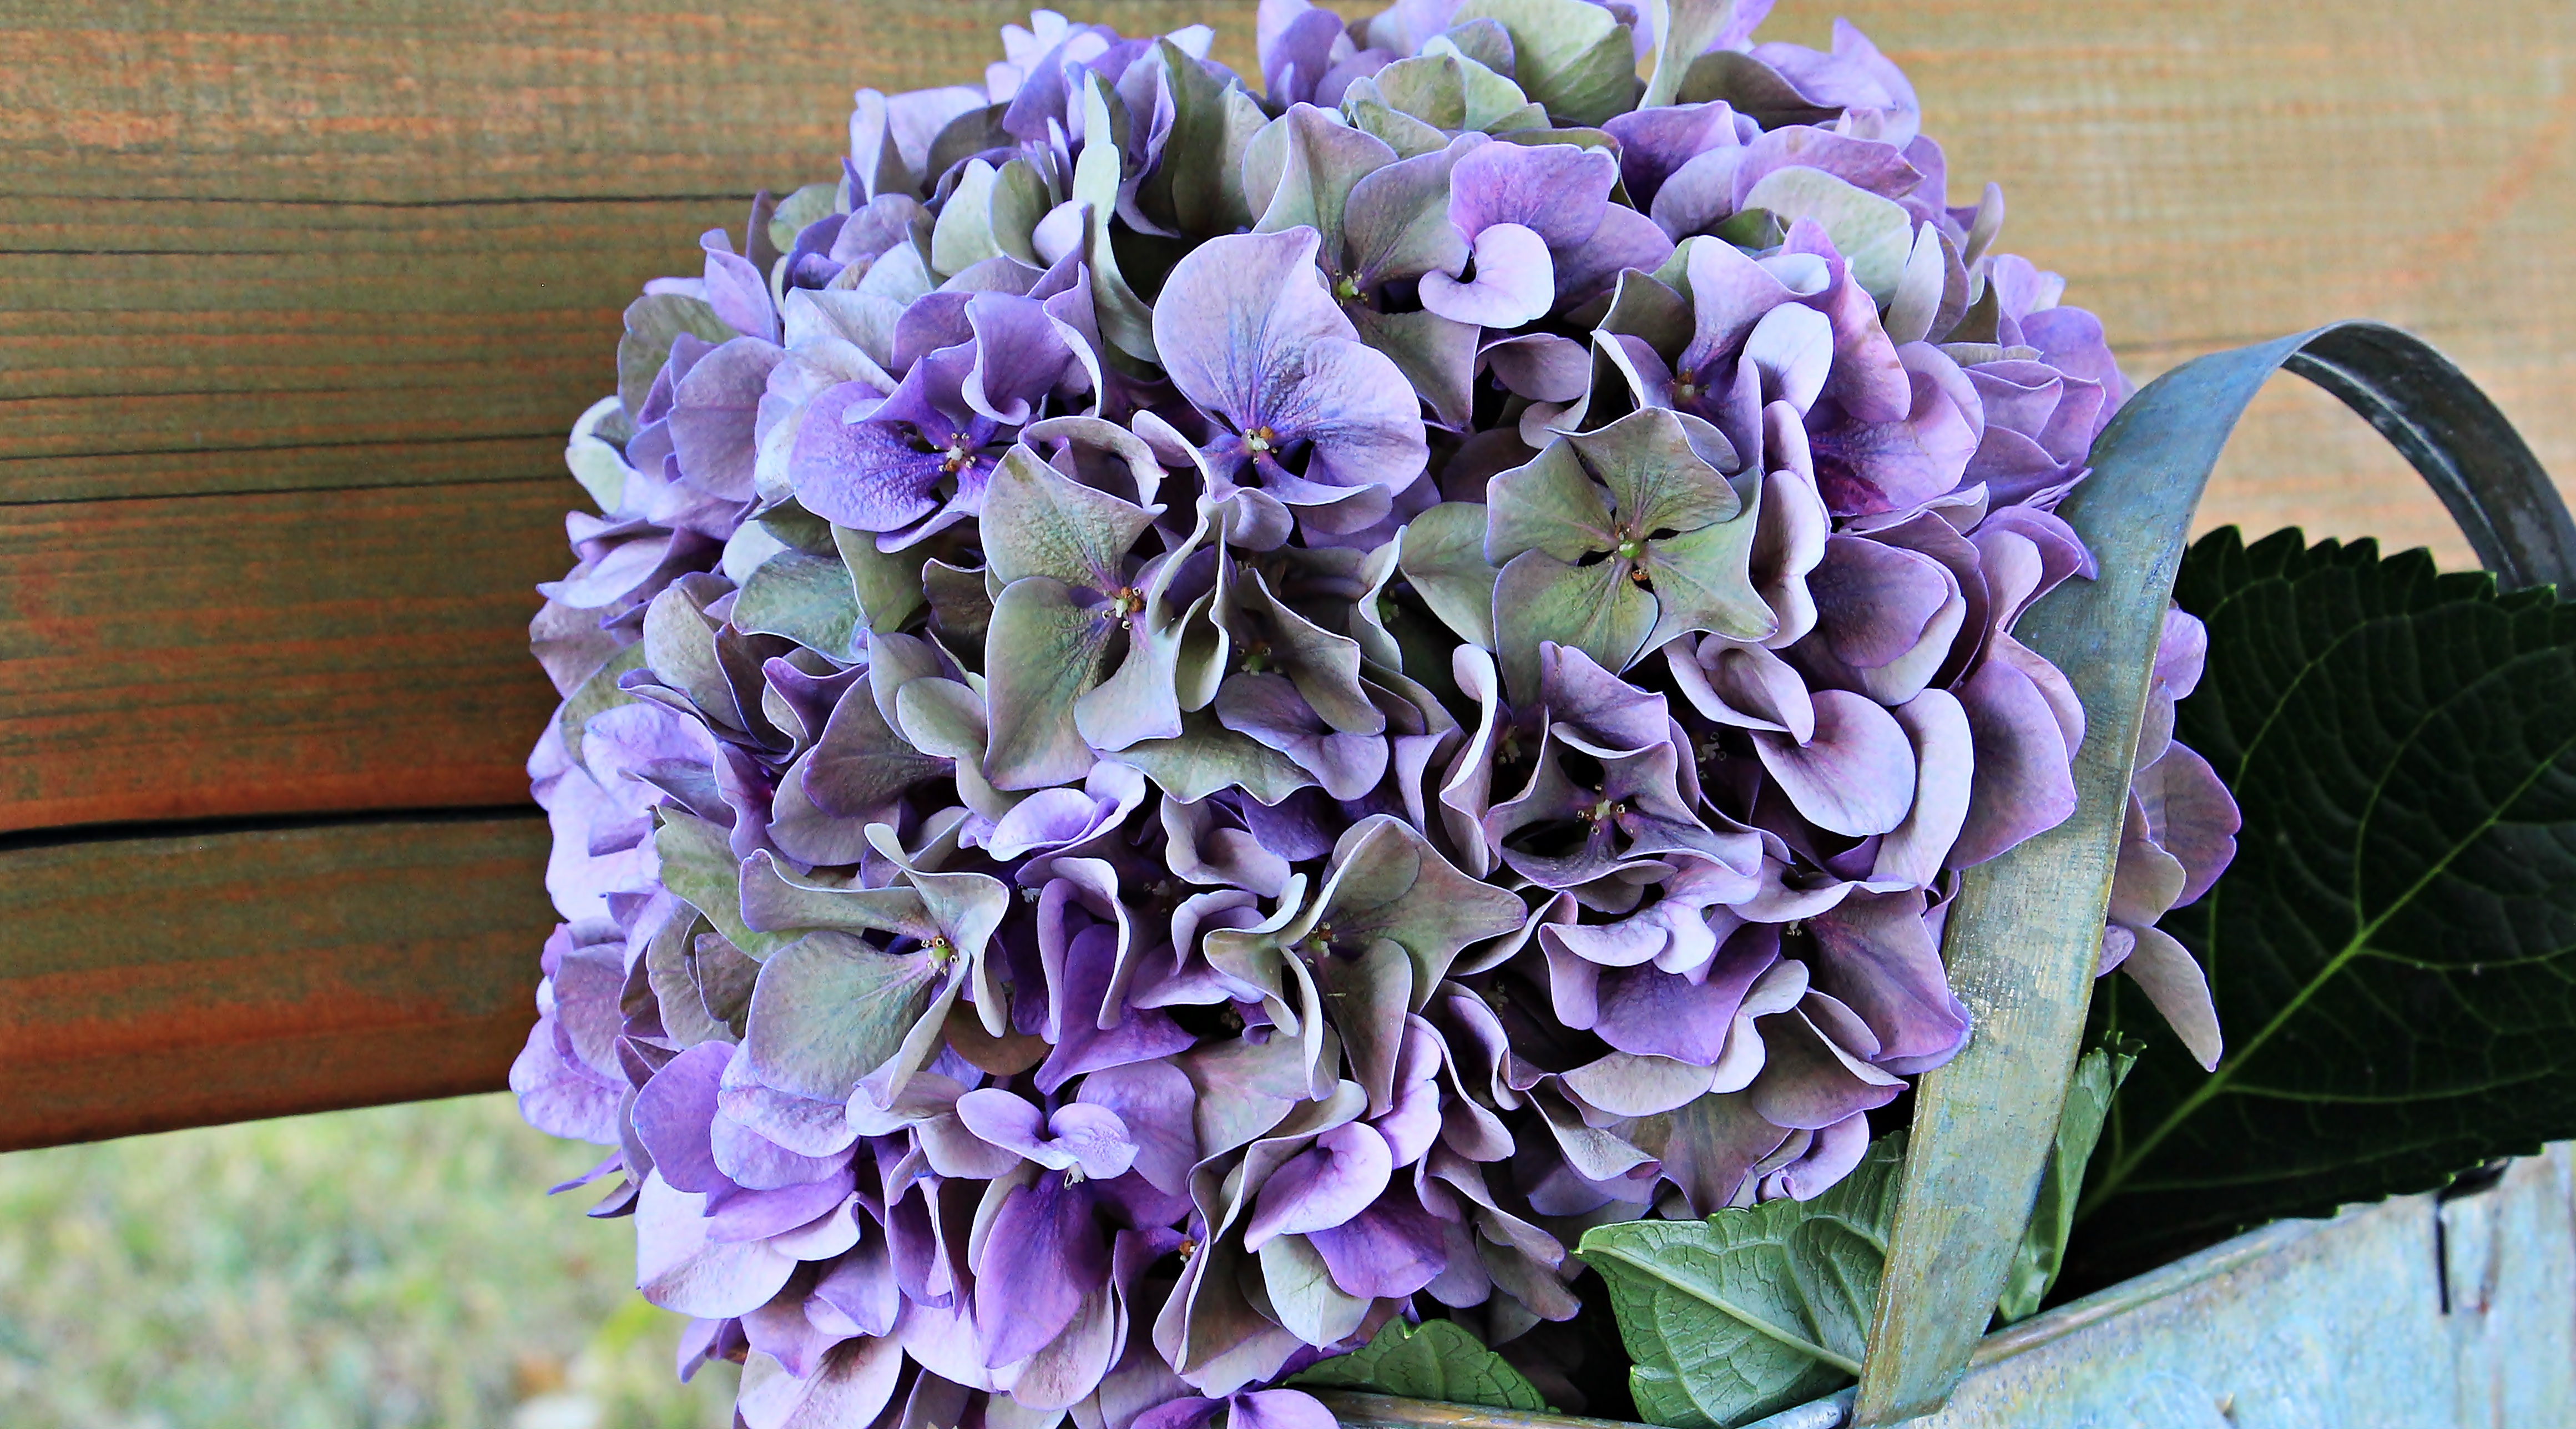
nature, blossom, plant, flower, purple, petal, bloom, summer, green, color, metal, botany, blue, basket, flora, hydrangea, sheet, background image, background, decorative, lilac, floristry, blue purple flower, ornamental plant, hydrangea flower, flowering plant, ornamental flower, flower bouquet, hydrangeaceae, metal k rbchen, cut flowers, blue purple hydrangea, blue purple hydrangea flower, hydrangea in basket, tin cup, floral design, land plant, flower arranging